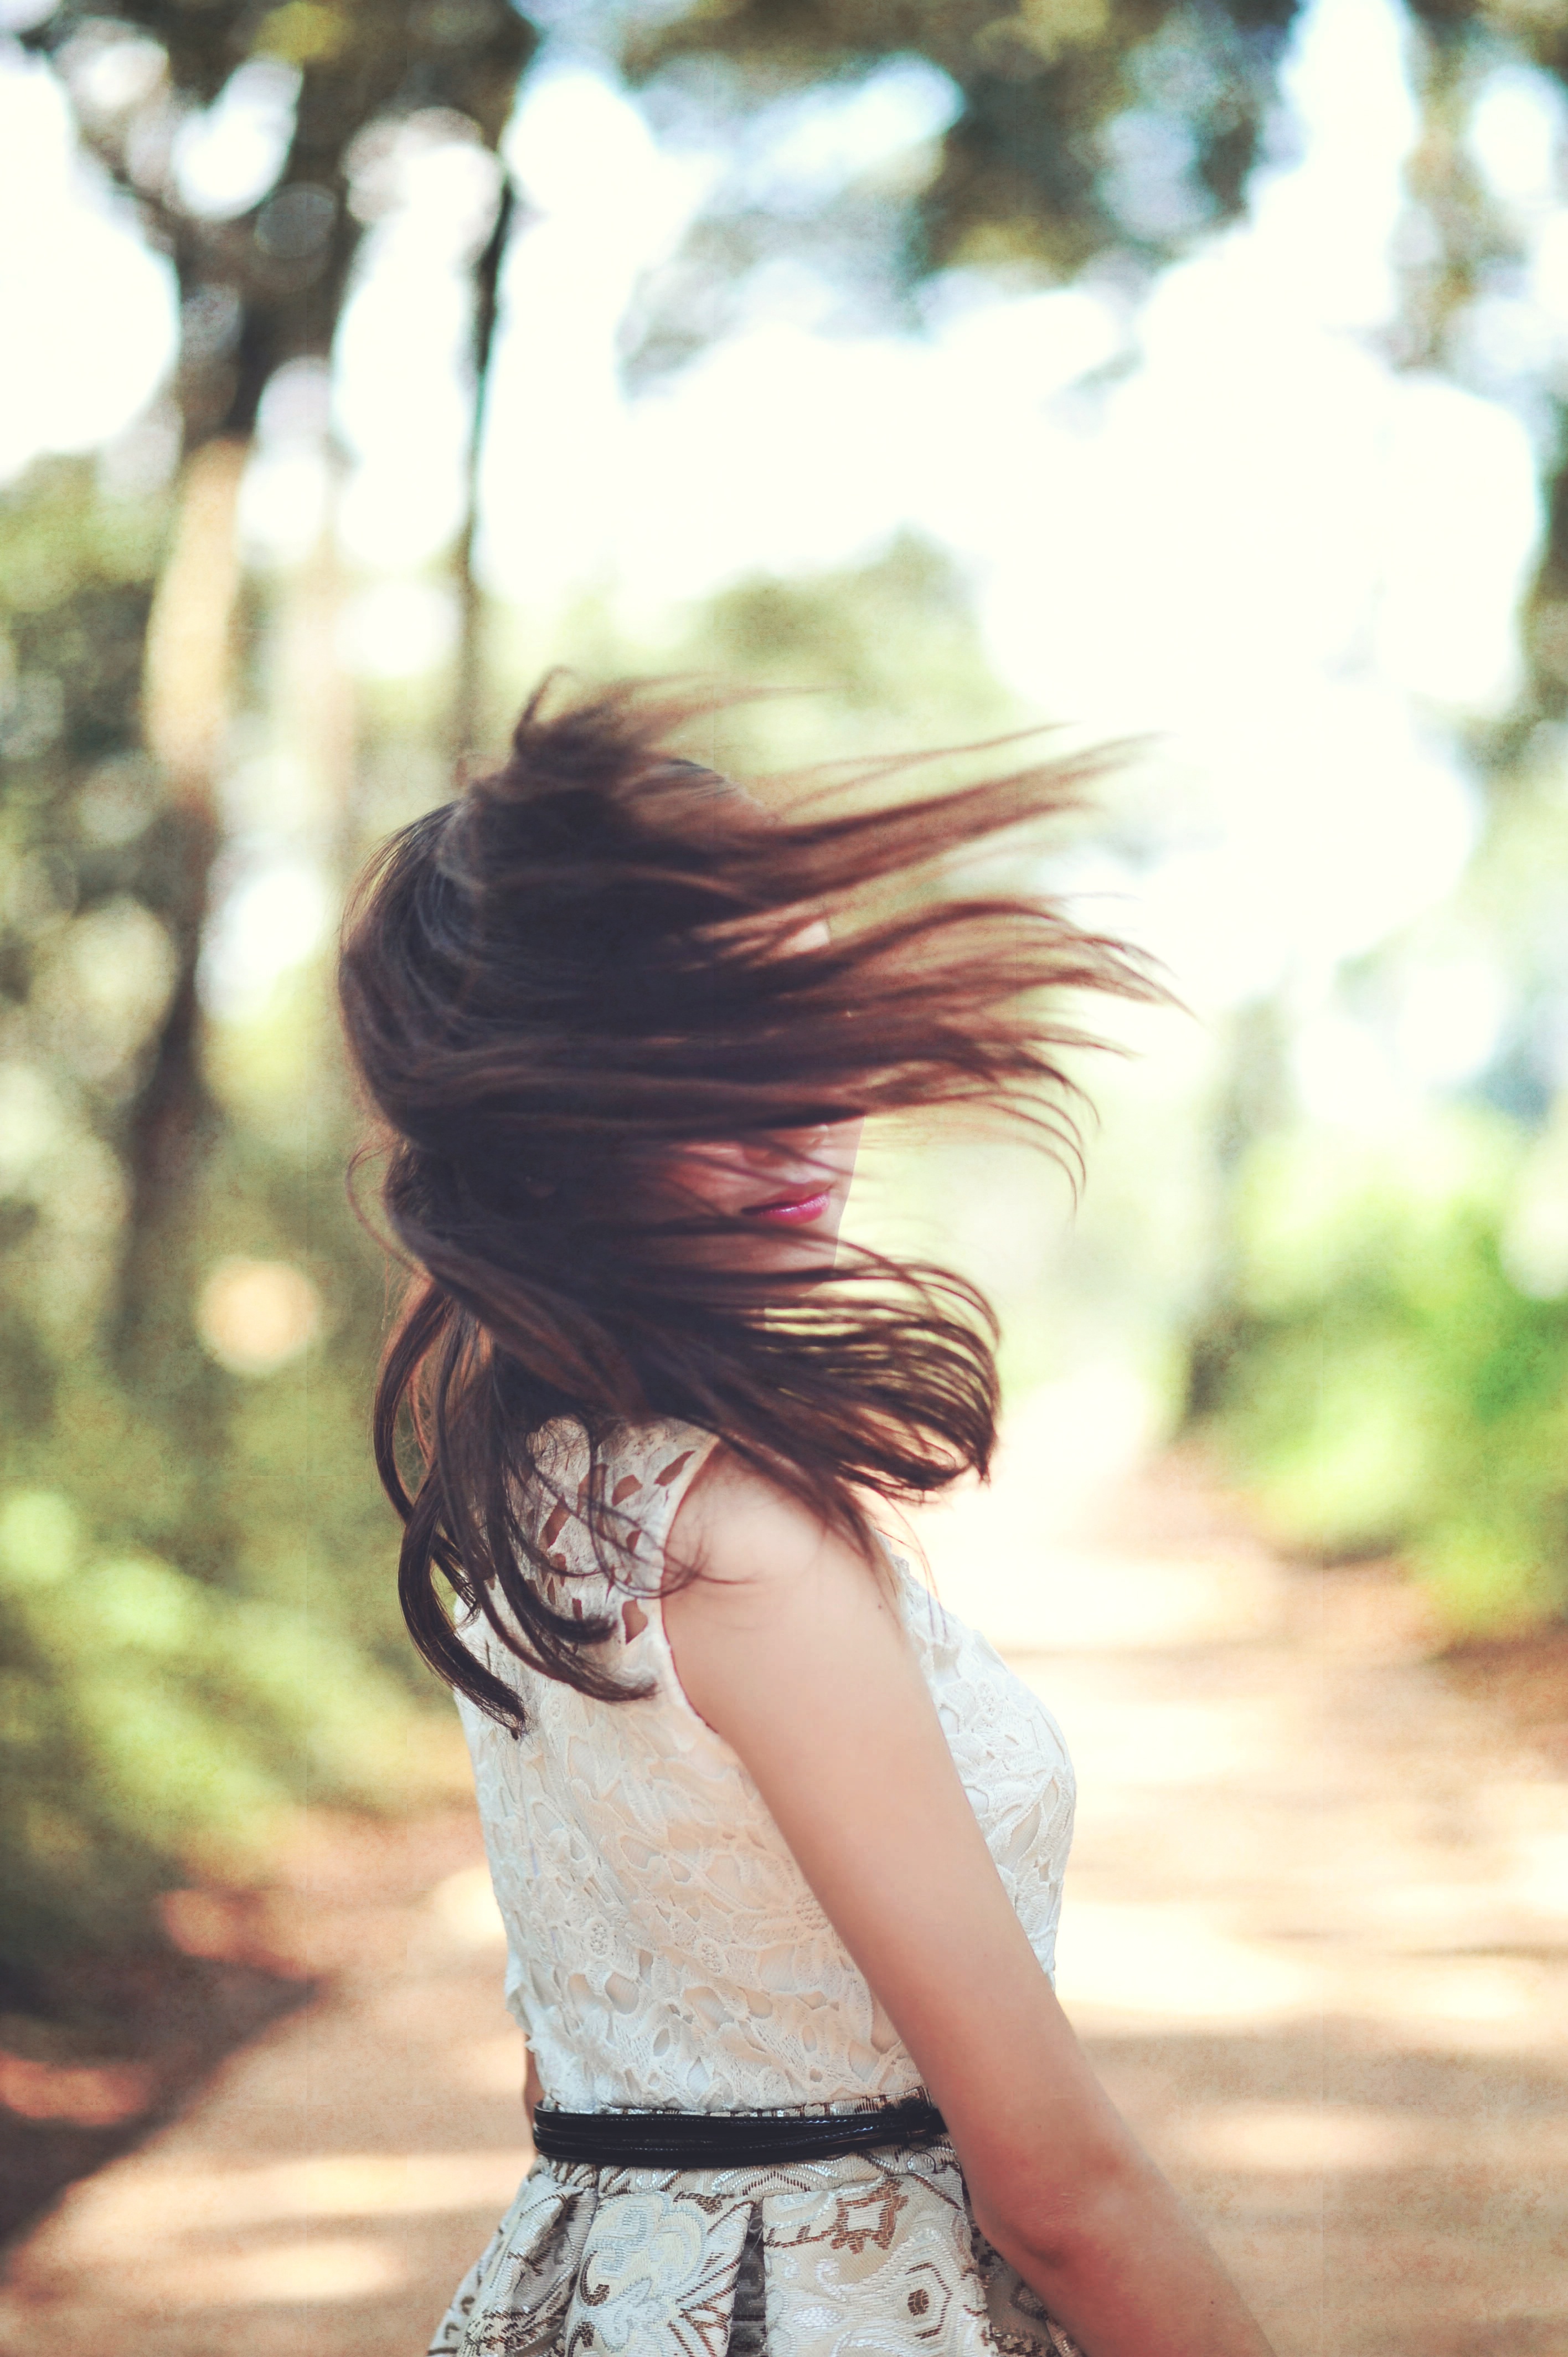
nature, person, people, girl, woman, hair, sunset, white, photography, sunlight, morning, flower, summer, female, portrait, model, young, spring, youth, natural, romance, human, fashion, clothing, lady, lifestyle, healthy, bride, hairstyle, smiling, teenager, long hair, caucasian, posing, outdoors, long, face, dress, women, eye, photograph, skin, pose, beauty, sexy, style, pretty, shape, beautiful women, attractive, elegance, adult, glamour, interaction, photo shoot, brown hair, portrait photography